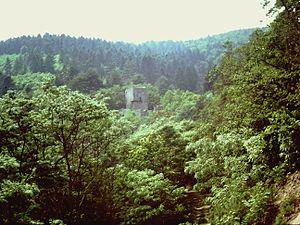
Château de Hagueneck
Cet article recense de manière non exhaustive les châteaux, maisons fortes, mottes castrales, situés dans le département français du Haut-Rhin. Il est fait état des inscriptions et classements au titre des monuments historiques.